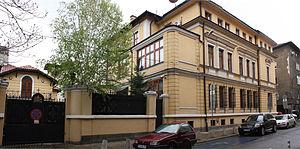
Depuis le 8 janvier 2018, le Saint-Siège entretient des relations diplomatiques bilatérales avec 183 États contre 174 en 2005, à la fin du pontificat du pape Jean-Paul II, 84 en 1978, à la fin du pontificat du pape Jean-Paul I, et seulement une vingtaine en 1900. Il n’en entretient toujours pas avec 13 États : Afghanistan, Arabie saoudite, Bhoutan, Brunei, Chine, Comores, Corée du Nord, Laos, Maldives, Oman, Somalie, Tuvalu et Viêt Nam. Toutefois, des négociations ont commencé avec le Viêt Nam en vue de l'établissement de relations diplomatiques et des délégués apostoliques sont envoyés aux catholiques de 4 de ces pays : Brunei, Comores, Laos et Somalie.